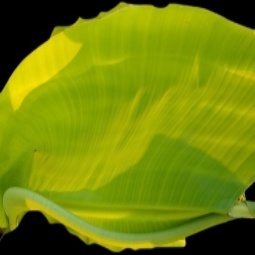
Label: Zinc